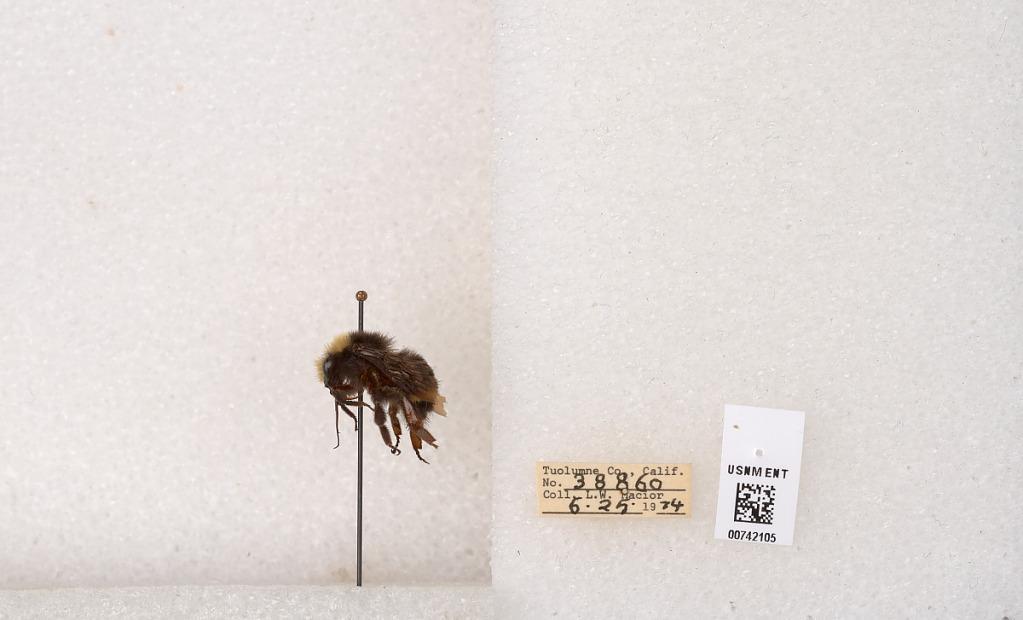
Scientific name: Bombus (Pyrobombus) vosnesenskii Radoszkowski
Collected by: L. Macior
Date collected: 1974-6-25
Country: United States
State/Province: California
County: Tuolumne
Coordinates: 37.9712, -120.228